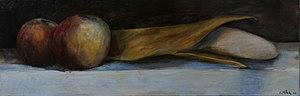
Nature morte
Georges Feher, né György Fehér, est un artiste peintre figuratif et lithographe de l'École de Paris né à Miskolc le 22 janvier 1929, vivant en France depuis 1954, d'abord à Paris, puis s'installant à Montcourt-Fromonville en 1972. Décédé le 10 décembre 2015, il repose au cimetière de Montcourt-Fromonville.